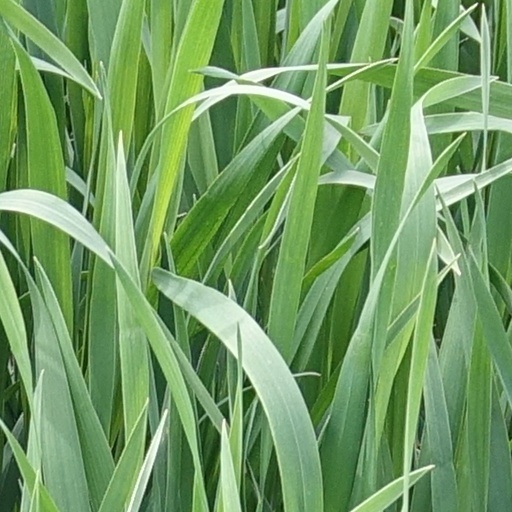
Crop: wheat